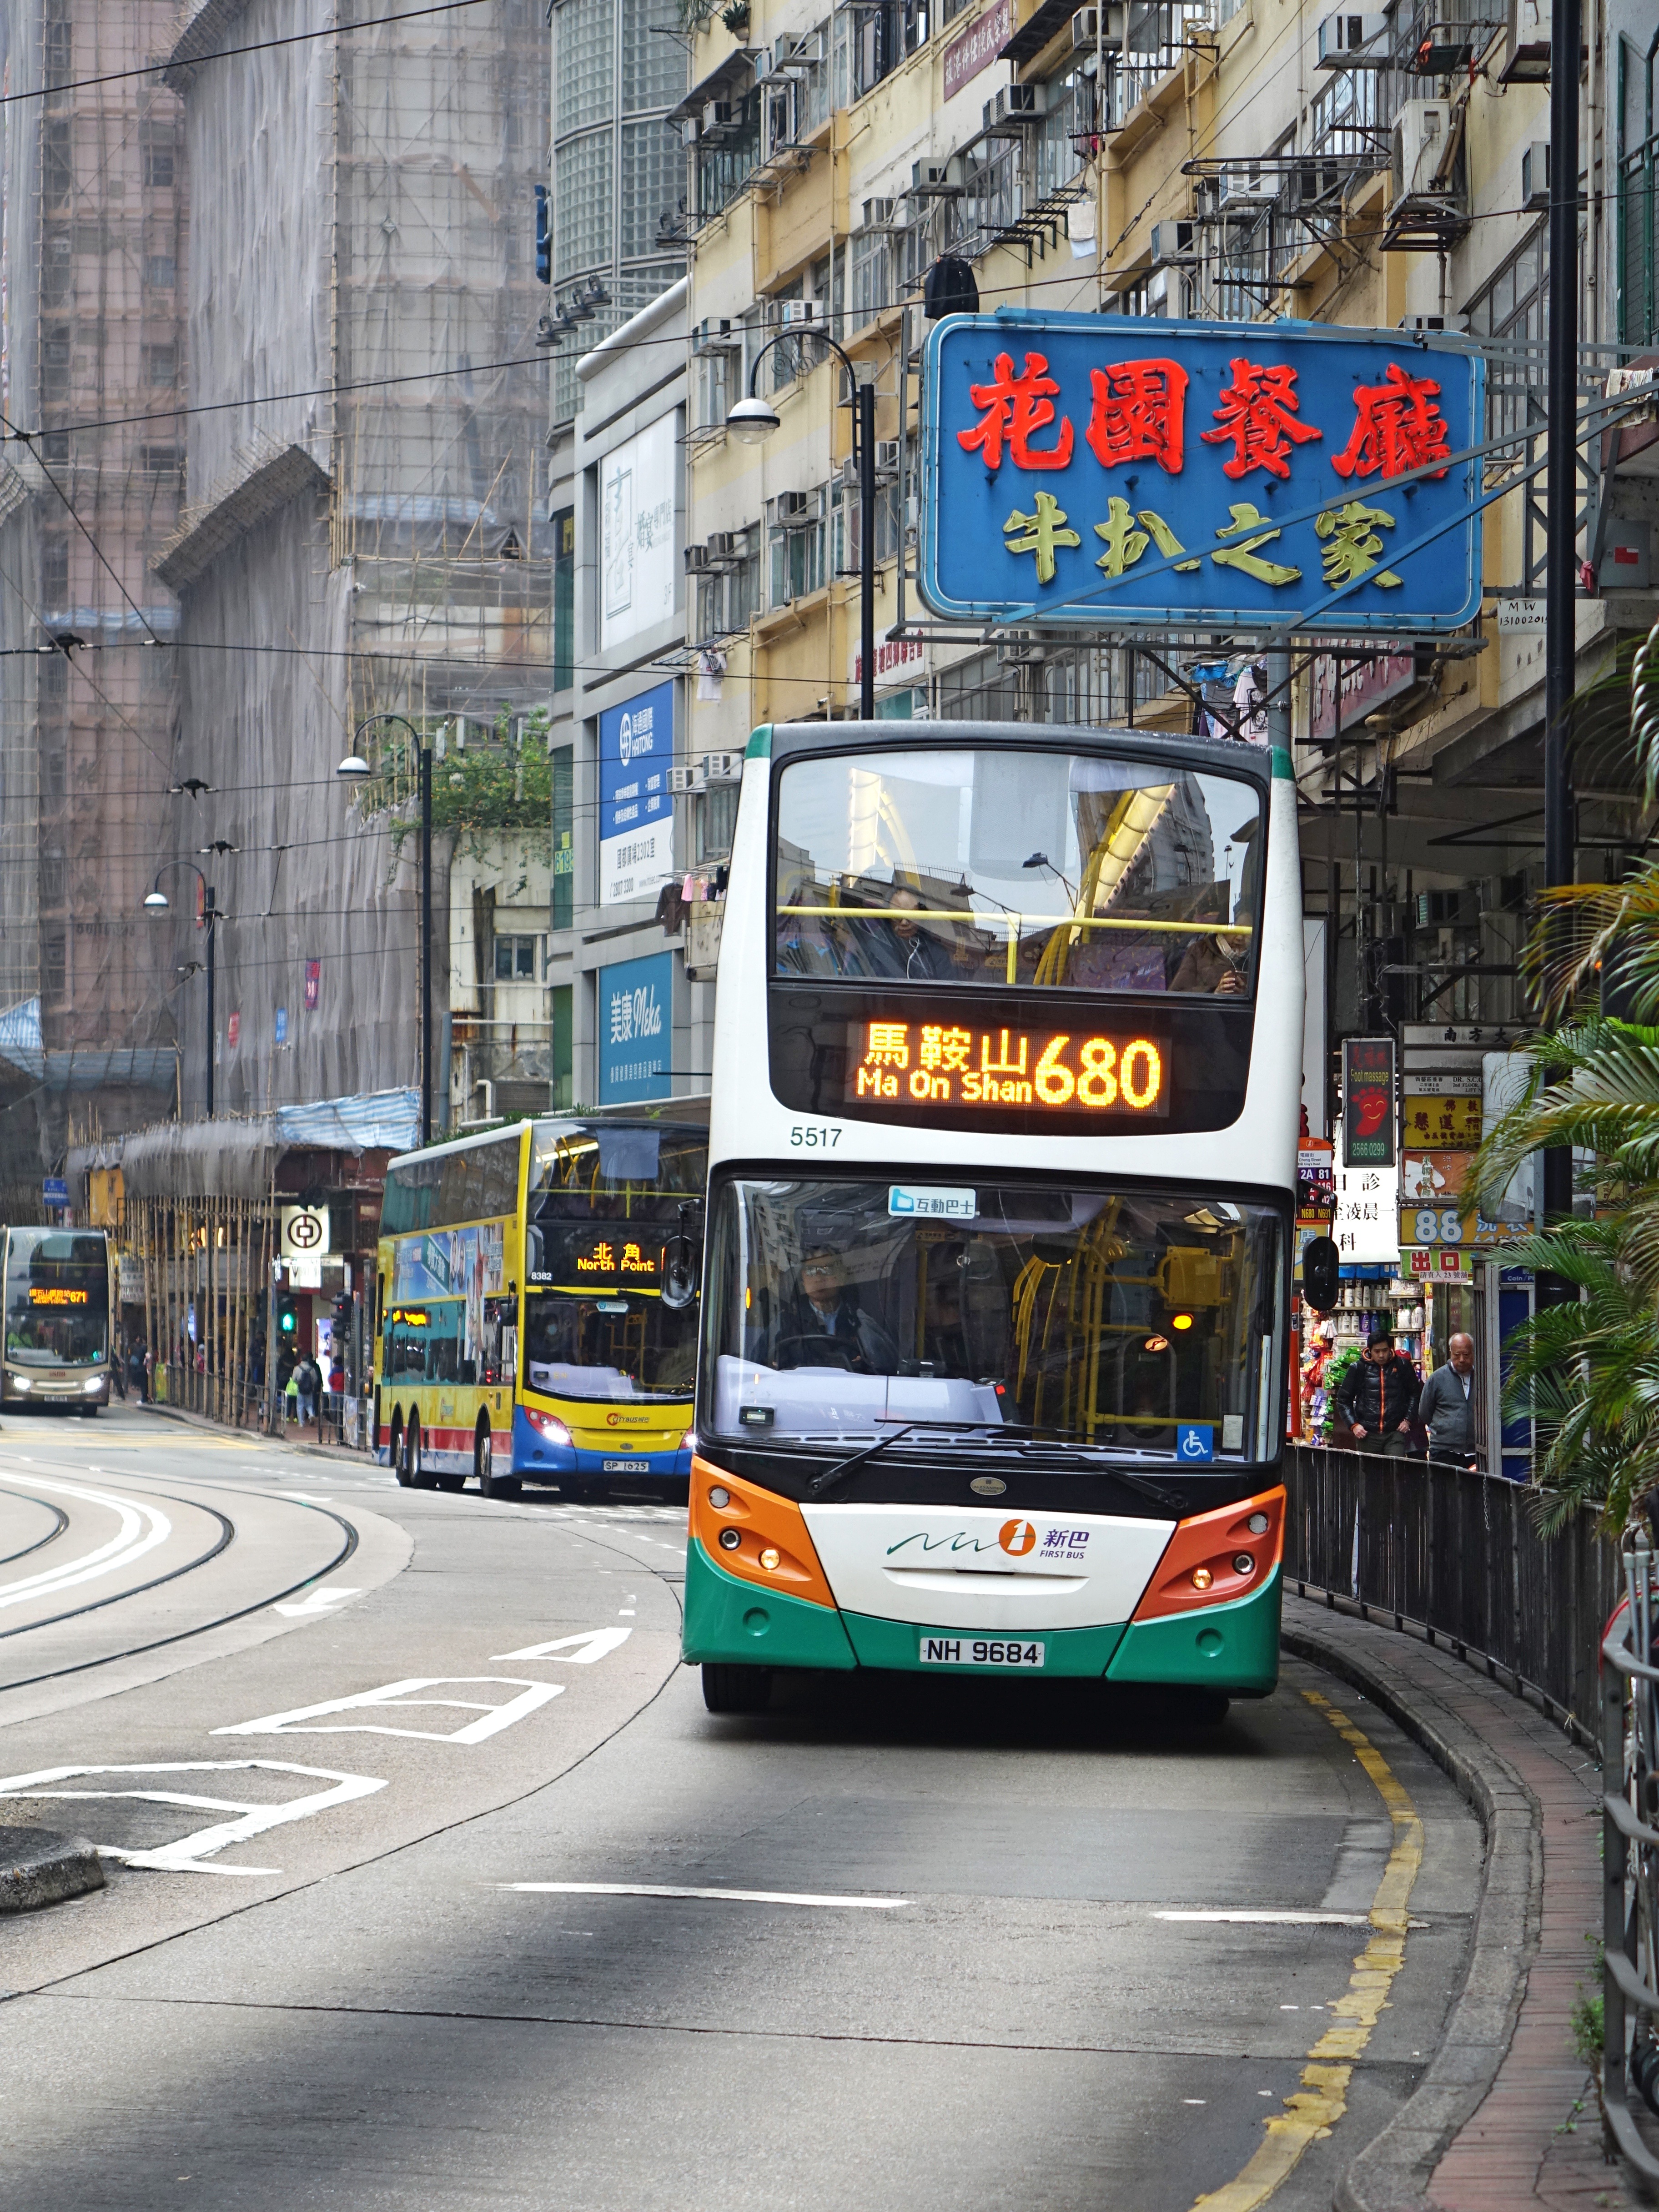
road, traffic, street, building, city, urban, travel, tram, transportation, transport, vehicle, city street, tourism, lane, public transport, bus, hongkong, urban city, land vehicle, signboards, mode of transport, metropolitan area